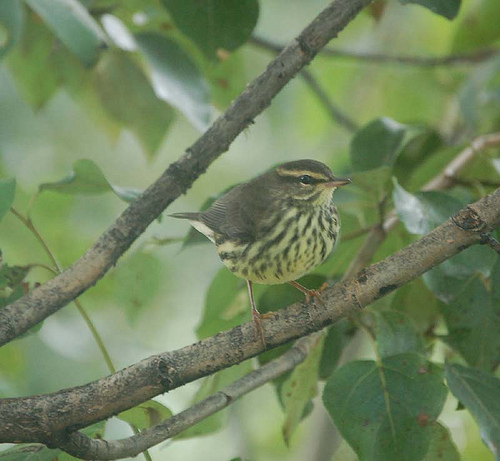
this bird has a yellow belly, breast that is spotted with grey and it has a yellow eyebrow, grey crown and grey wings.
this small, round, two-toned bird has a dark brown back with a yellow belly speckled with brown and straight yellow eyebrows over it's eyes.
this small bird's side, breast, and belly have irregular shaped black stripes above a yellow tent of fur.
this bird has a speckled belly and breast with a short pointy bill.
this bird has a yellow belly that is speckled in brown and has a yellow brow with brown wing feathers and tail.
a small brown and yellow bird, with downward stripes on its belly, and yellow stripes above its eyes.
this round bird has gray-brown wings, and gray stripes on its yellow underside.
this small bird has a gray back and rump with a belly that is speckled with gray, pale yellow, and white.
this plump, small bird has a gray back and yellow belly and superciliary with gray speckles.
the small bird has dark brown and yellow striped feathers on its chest and a small brown bill.
Species: Northern Waterthrush